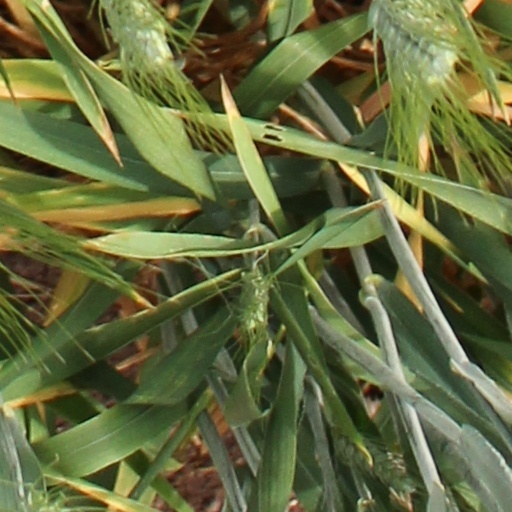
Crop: wheat